Geocentrism

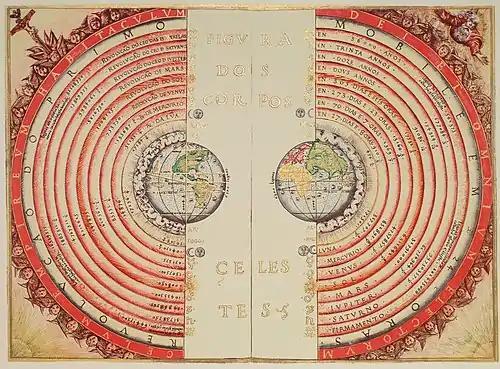
"Figure of the heavenly bodies" – An illustration of a Ptolemaic geocentric system by Portuguese cosmographer and cartographer Bartolomeu Velho, 1568 (Bibliothèque Nationale, Paris)

Geocentrism is a superseded astronomical model description of the Universe with Earth at the center. It is also known as the geocentric model, often exemplified specifically by the Ptolemaic system. Under most geocentric models, the Sun, the Moon, stars, and planets all orbit Earth. The geocentric model was the predominant description of the cosmos in many European ancient civilizations, such as those of Aristotle in Classical Greece and Ptolemy in Roman Egypt, as well as during the Islamic Golden Age.